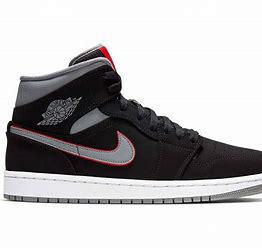
Brand: Jordan
Model: kg Air Jordan 1 Mid